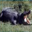
Label: crocodile